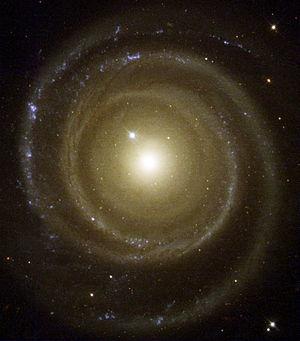
NGC 4622 est une galaxie spirale vue de face située dans la constellation du Centaure.